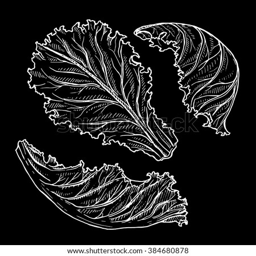
vector sketch of lettuce isolated on a black background , hand drawn illustration